Mark Banker

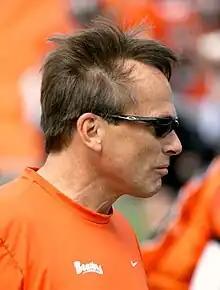
Banker in 2006

Mark John Banker (born January 15, 1956) is an American football coach. Banker last coached safeties at Washington State University from 2021 to 2022. He was previously the assistant head coach and inside linebackers coach at the University of Hawaii. Previously, he served the defensive coordinator of the Nebraska Cornhuskers, the Oregon State Beavers and the San Diego Chargers.